Jan Anthonie Coxie

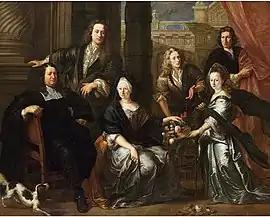
"Portrait of the van Haecht family"

Jan Anthonie studied with his father as well as with the prominent painter Charles Emmanuel Biset. Charles Emmanuel Biset was the brother of Jeanne Biset (Jan Anthonie's mother) and director of the Academy of Antwerp.